8D Technologies

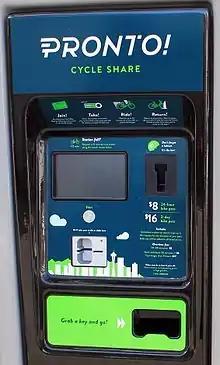
8D bike station for Pronto Cycle Share (with a bike key dispenser in the bottom right).

When the city of Montreal decided to implement a bicycle sharing system in 2007, it mandated SCSM to carry out the project. SCSM created the not-for-profit organization Société de vélo en libre-service (SVLS) to operate the BIXI bike share system. Building on the success of the wireless payment solution that equipped SCSM's automated parking system, 8D Technologies provided the technological platform for the BIXI program, including the wireless solar-powered bike station terminals, the RFID bike dock technology and all software systems. Over the next 2 years, BIXI would rapidly expand by selling the 8D-powered bike share system to cities around the world: Melbourne in May 2010 (Melbourne Bike Share), Minneapolis in June 2010 (Nice Ride Minnesota), London in July 2010 (Barclays Cycle Hire), Washington, D.C. in August 2010 (Capital Bikeshare) and Boston in July 2011 (Hubway).